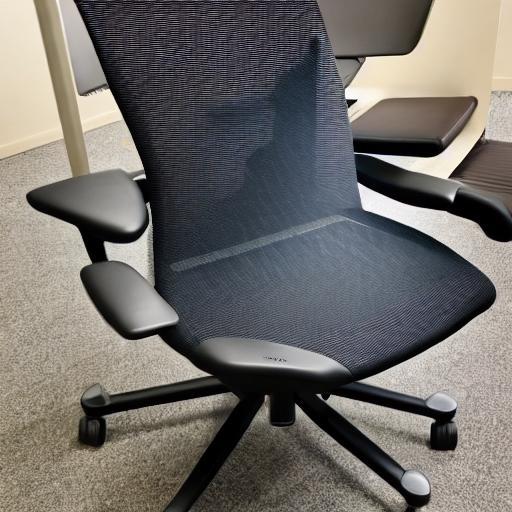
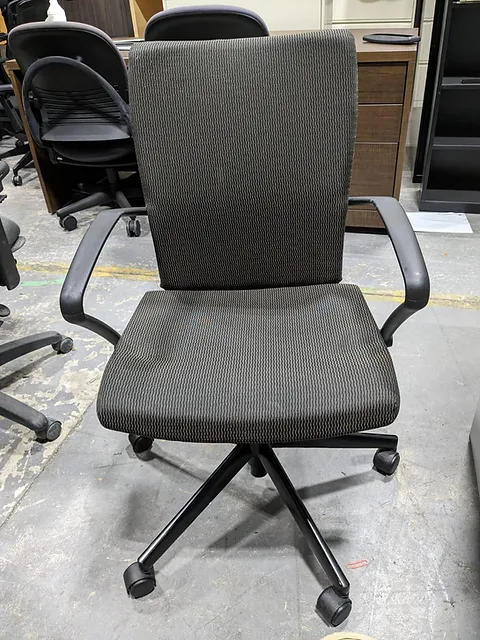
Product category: items_chair
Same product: no